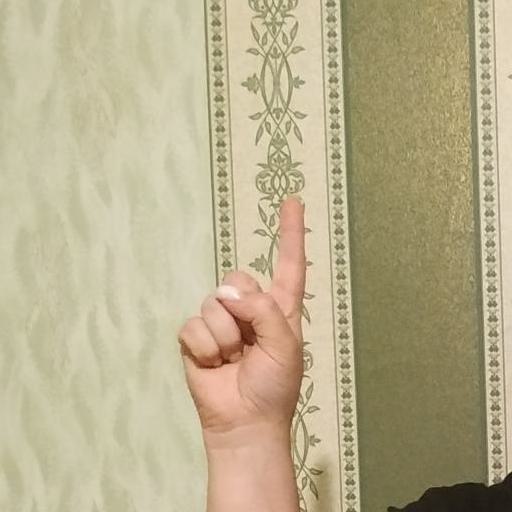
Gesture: one